Nike Davies-Okundaye

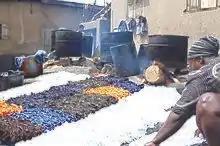
Adire textile staining.

Over the past twenty years, Okundaye has conducted workshops on traditional Nigerian textiles for audiences in the United States and Europe. She had her first solo exhibition at the Goethe Institute, Lagos, in 1968. She is the founder and director of four art centres that offer free training to more than 150 young artists in visual, musical and performing arts, comprising more than 7,000 artworks.